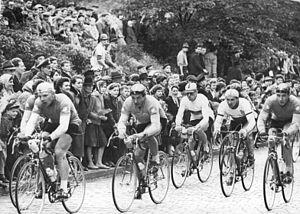
En République démocratique allemande, le sport est largement promu par l’État et encadré par le Deutscher Turn- und Sportbund ou DTSB, l'organe est-allemand chargé de la gestion des sports. Les excellents résultats de la RDA en sport de compétition lui valent une réputation internationale. En RDA, les associations et clubs sportifs proposent, pour la plupart, une adhésion gratuite ou presque. C'est le cas des communautés sportives corporatives, des communautés sportives et des communautés sportives scolaires. On trouve aussi des communautés et des clubs de sports mécaniques affiliés à l'Association générale consacrée aux Sports mécaniques, des clubs d'entraînement paramilitaire regroupés dans la Société pour le Sport et la Technique, beaucoup d’écoles consacrées au sport de compétition, et même une école supérieure pour la culture physique à Leipzig.
La Course de la Paix est une épreuve cycliste à étapes, créée en 1948. Organisée par les quotidiens des partis communistes polonais Trybuna Ludu et tchécoslovaque Rudé Právo, la course se dispute jusqu'en 1951 entre Varsovie et Prague. En 1952, le journal Neues Deutschland, organe du Parti socialiste unifié d'Allemagne se joint à l'organisation. Désormais, la Course de la Paix alterne ses départs et ses arrivées entre les trois capitales, Berlin, Prague et Varsovie. Cette organisation dure jusqu'en 1984. En 1985 et 1986, les soviétiques sont associés à l'organisation de la course : le quotidien la Pravda devient coorganisateur et les départs sont donnés de Moscou puis de Kiev. Elle reprend en 1987 son parcours traditionnel, entre Berlin, Prague et Varsovie, et célèbre son 40ᵉ anniversaire en réunissant au départ de Berlin 156 coureurs répartis en 26 équipes venues de 3 continents. C'est son apogée. La première page du règlement de la Course de la Paix définit l'objectif de l'épreuve :